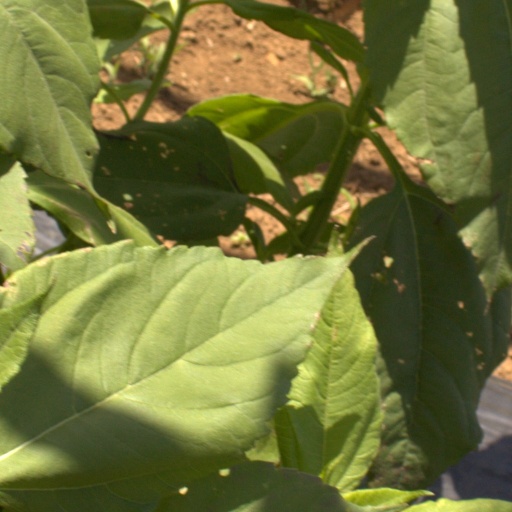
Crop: Jerusalem artichoke